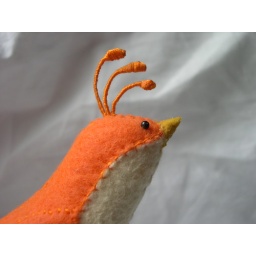
New orange bird in the works.